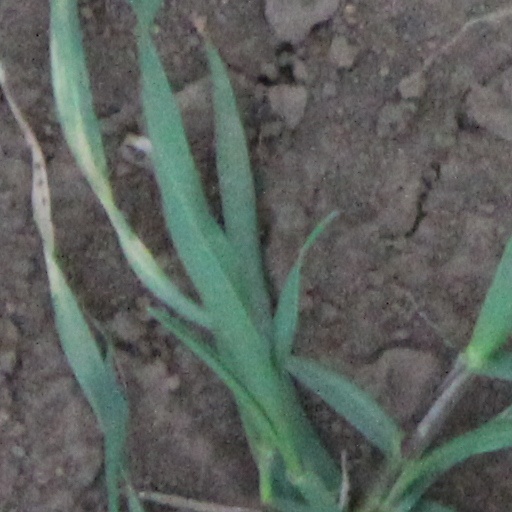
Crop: wheat